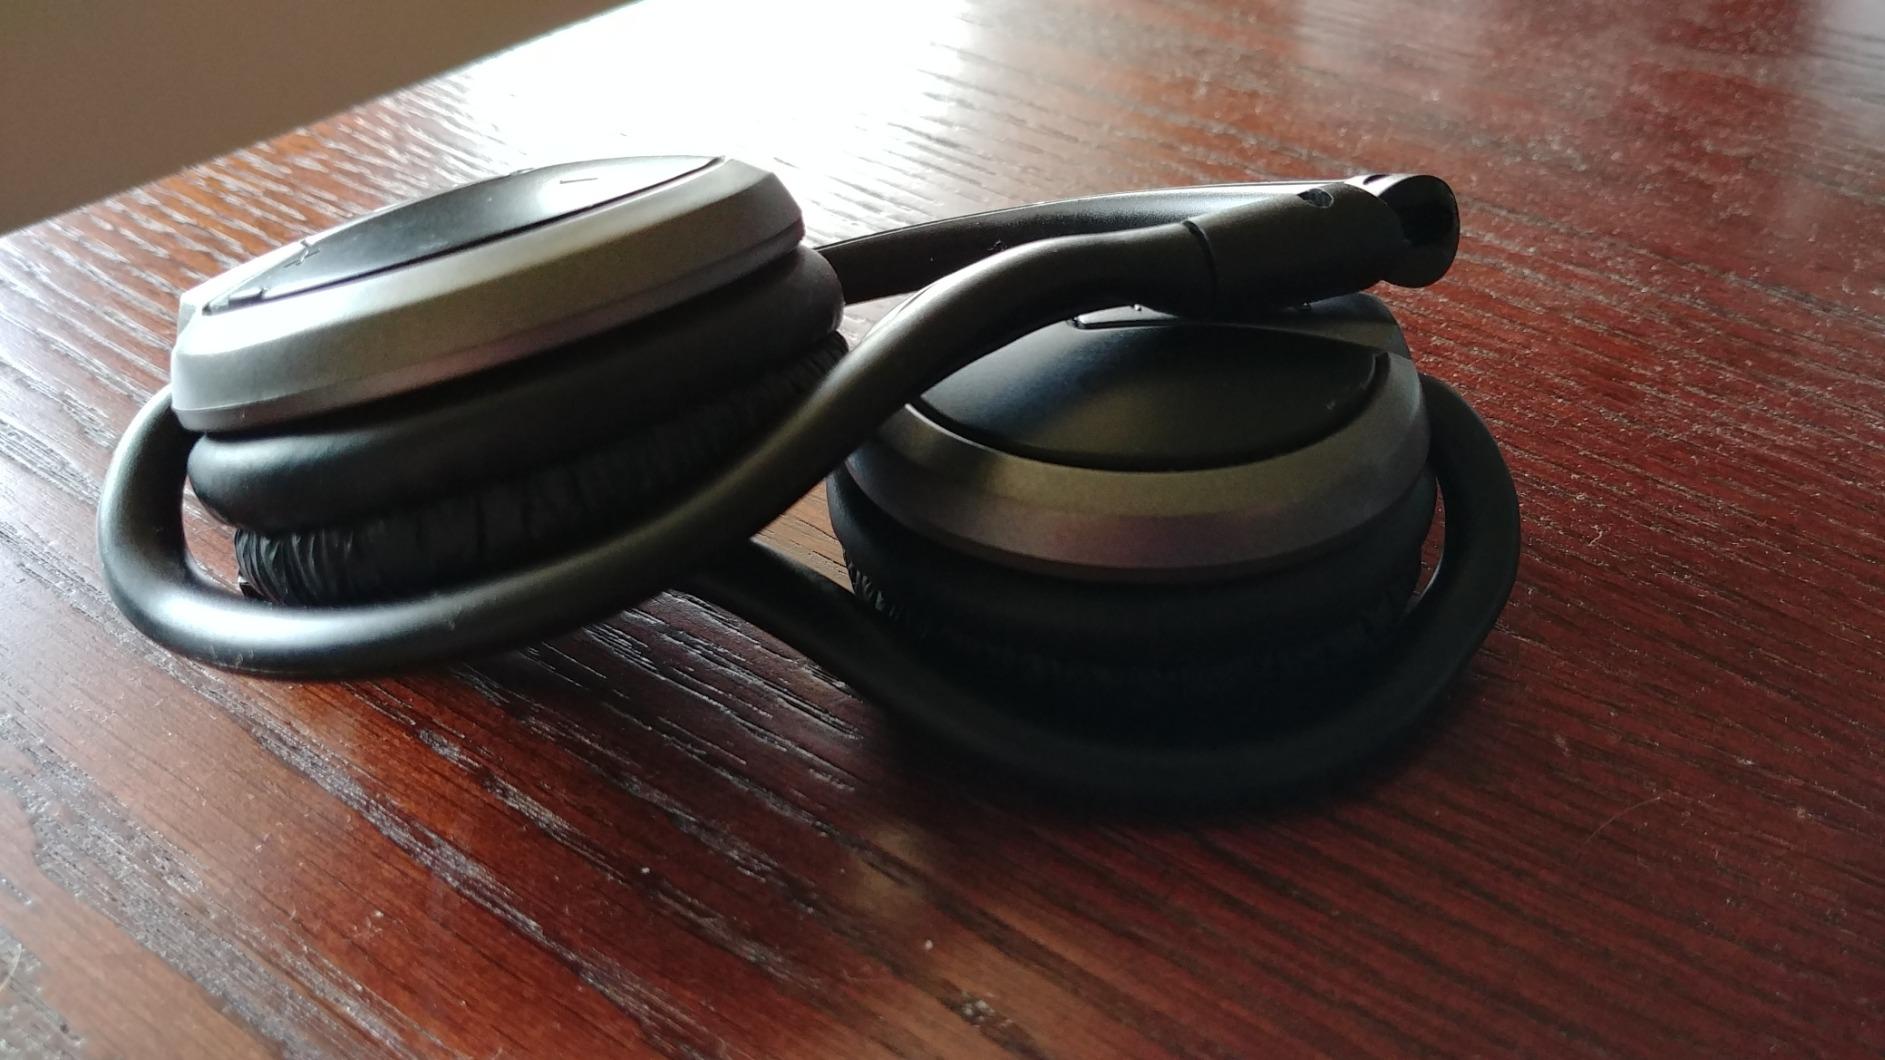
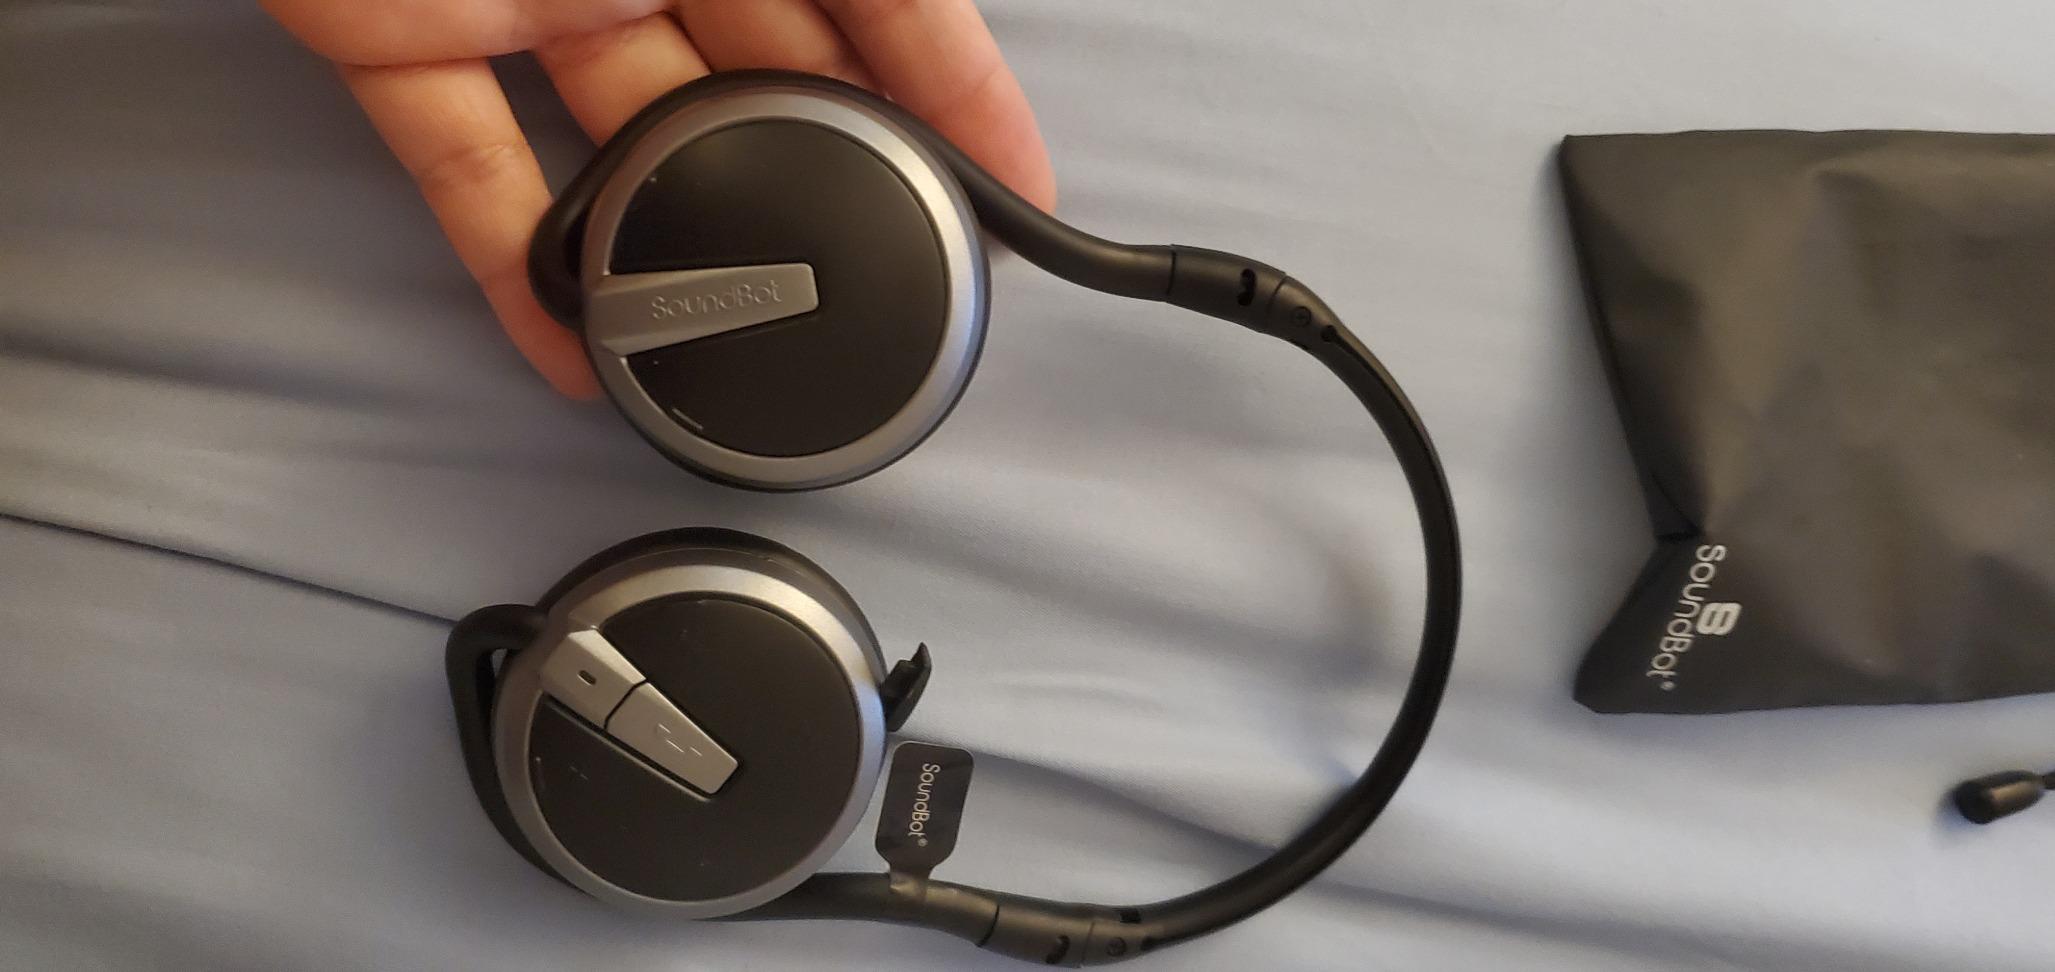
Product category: headphones
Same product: yes